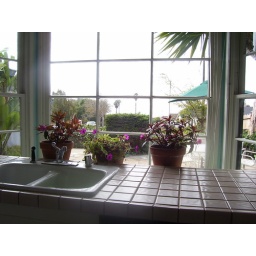
kitchen window with great ocean view that did not take in the picture